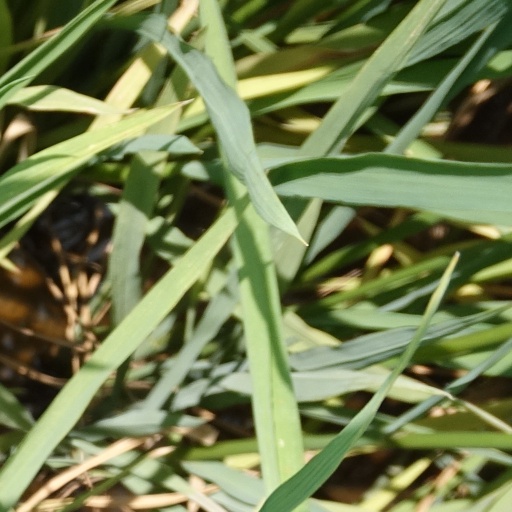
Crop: rice